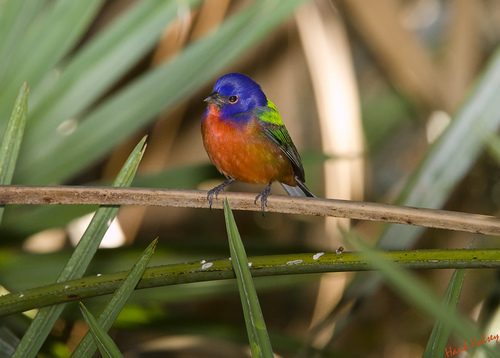
the bird has a small, blue head, green wings, and a bright orange chest.
this is a colorful bird with a red belly, green back and a blue head.
a small sized colorful bird that has a blue head, orange chest, and tones of yellow and green on its wingsa colorful bird with a blue head, orange belly, and neon green and grey wings.
this colorful bird has a red belly, blue head and dark green wings.
this bird has wings that are black and has a green nape
this bird has wings that are green and has a red belly and blue housea small bird with a blue head, and a small billa multicolored bird with an orange breast and belly, a blue head, and green wings.
this colorful little bird has a iridescence head feathers, orange belly and green with black stripes wings.
Species: Painted Bunting